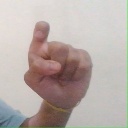
अक्षर: इ